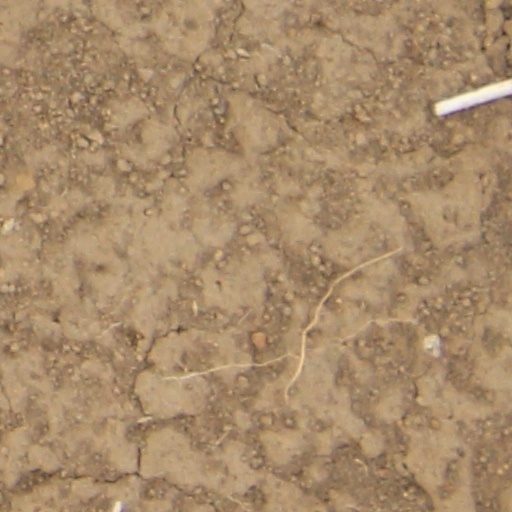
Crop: wheat